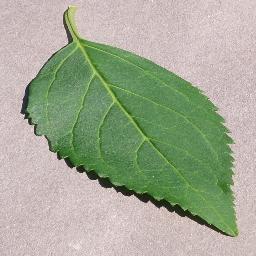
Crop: cherry
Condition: (including_sour)_healthy